Superpower (ability)

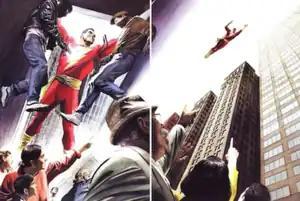
Comic book superhero Shazam has superhuman abilities derived from magic

A superpower is a special or extraordinary ability far greater than what is considered normal, possessed by those of superhuman status. Superpowers are typically displayed in science fiction and fantasy media such as comic books, TV shows, video games, and film as the key attribute of a superhero. The concept originated in American comics and pulp fiction of the 1930s and 1940s, and has gradually worked its way into other genres and media.